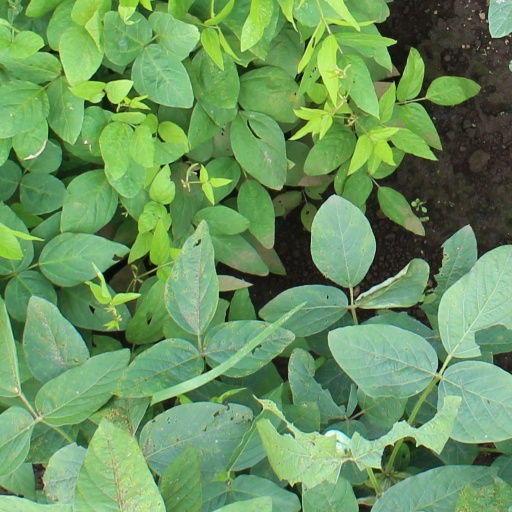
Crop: soybean